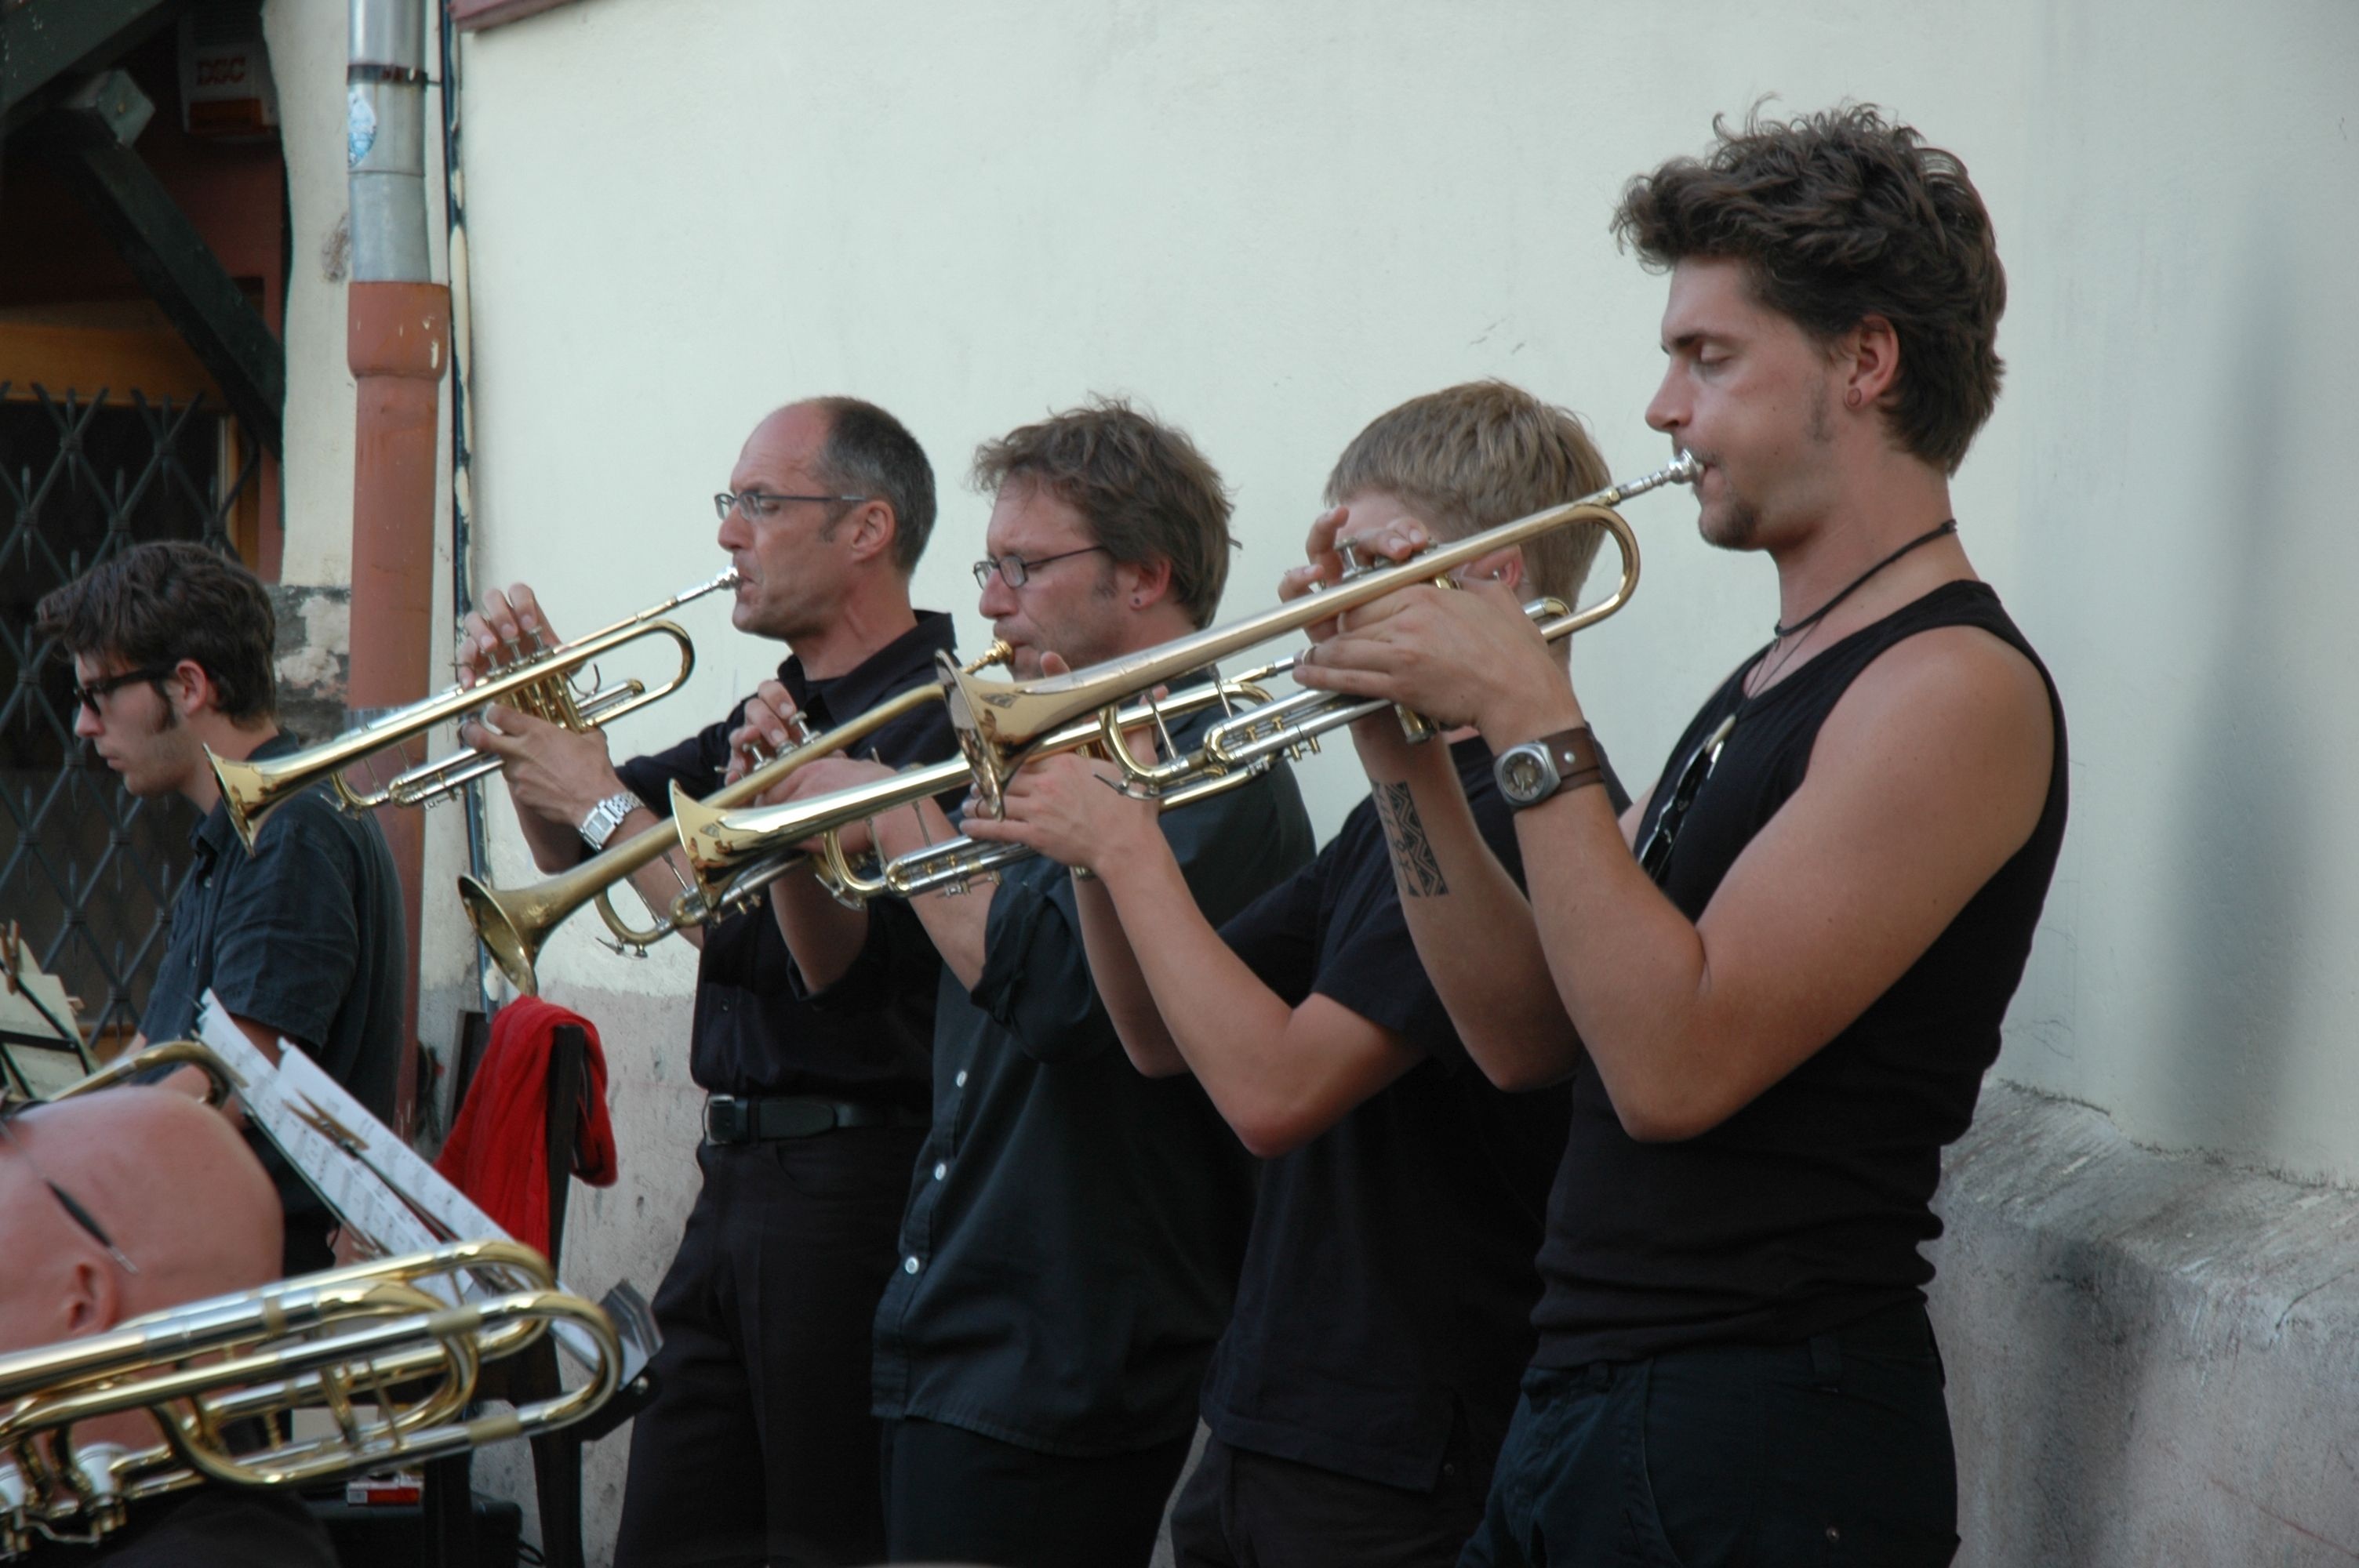
music, group, play, playing, musician, musical instrument, outside, jazz, orchestra, musical, performance, singing, trumpet, fanfare, entertainment, brass instrument, social group, musical ensemble